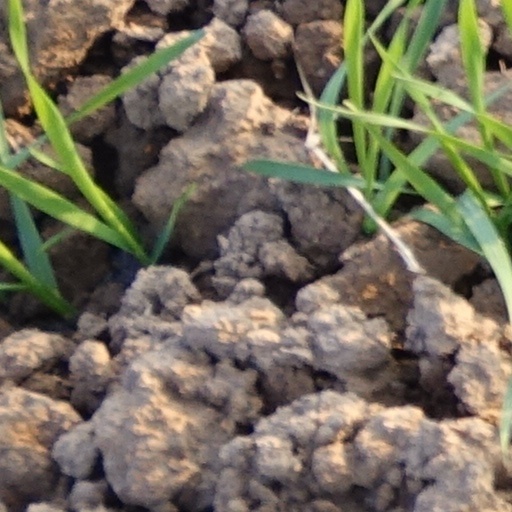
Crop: wheat